Tonisito Umali

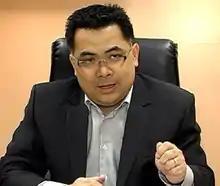

Tonisito M.C. Umali, Esq. (born November 24, 1970, in Caloocan, Metro Manila, Philippines) is a Filipino politician who is the former Deputy Director-General of Technical Education and Skills Development Authority (TESDA).